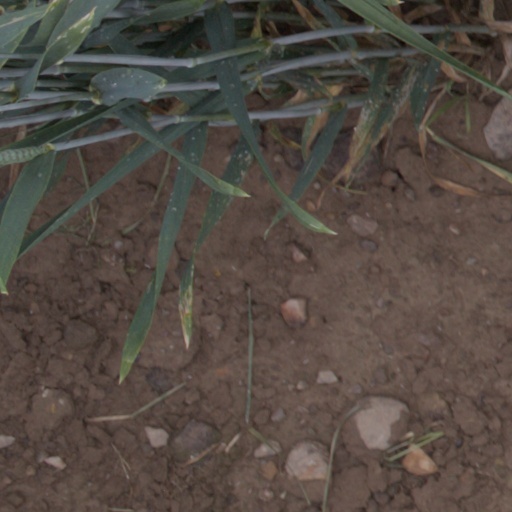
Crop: wheat